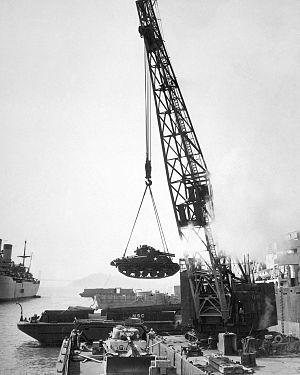
La bataille du périmètre de Busan oppose les forces armées de l'ONU à celles de la Corée du Nord. Elle se déroule du 4 août au 18 septembre 1950 et marque l'un des premiers grands engagements de la guerre de Corée. L'armée de l'ONU, au bord de l'effondrement, rassemble 140 000 soldats dans un périmètre restreint autour de Busan afin de résister et de contrer l'invasion de l'armée nord-coréenne, forte de 98 000 hommes.